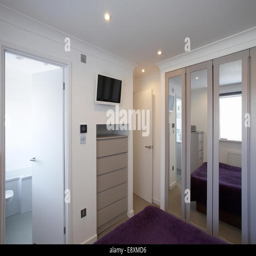
a bedroom in a home with door open leading to en - suite bathroom